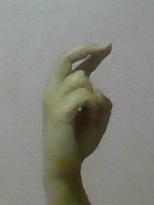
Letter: zay